Prix Riel

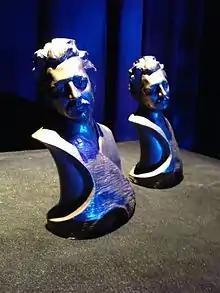
The Prix Riel Statuette

The Prix Riel, created in 1983, recognizes francophones in the Canadian province of Manitoba who, through volunteerism, have made significant contributions to the collective development of the Franco-Manitoban community...